Freakum Dress

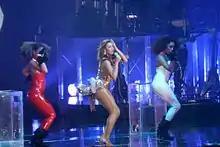
Beyoncé performing "Freakum Dress" during her I Am... World Tour, 2009

Although Beyoncé did not perform "Freakum Dress" in any televised appearances, the song was part of her set list on The Beyoncé Experience. On August 5, 2007, Beyoncé performed the song at the Madison Square Garden in Manhattan, where she directly started the song with the line: "Stop, I ain’t ready yet — wait, let me fix my hair...". Jon Pareles of "The New York Times" praised the performance, stating: "Beyoncé needs no distractions from her singing, which can be airy or brassy, tearful or vicious, rapid-fire with staccato syllables or sustained in curlicued melismas. But she was in constant motion, strutting in costumes [...]". Tonya Turner of "The Courier-Mail" reported that tracks like "Freakum Dress", "moved fans to screams of endearment". David Schmeichel of Jam! wrote that Beyoncé performed a "ballsy" version of the song. Anthony Venutolo of New Jersey On-Line wrote that Beyoncé "boiled over" during the performance of the song. It was included as the third track on Beyoncé's live album "The Beyoncé Experience Live" (2007).